Charles H. Matchett

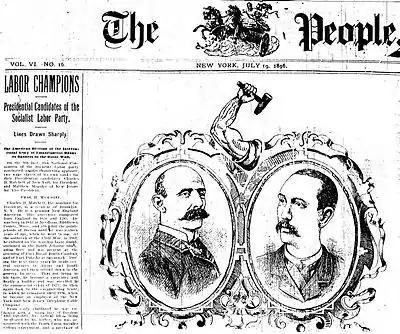
Charles H. Matchett and Matthew Maguire, "The People", July 19, 1896

In 1896, Matchett headed the Socialist Labor Party ticket as its candidate for President of the United States. About one half of the 36,359 votes received by Matchett and his running mate Matthew Maguire of New Jersey, came from New York state. When Matchett ran in 1896 he was the foreman for the telephone company in New York making $18 per week. The SLP's platform in 1896 called for government assumption of all means of production and distribution.